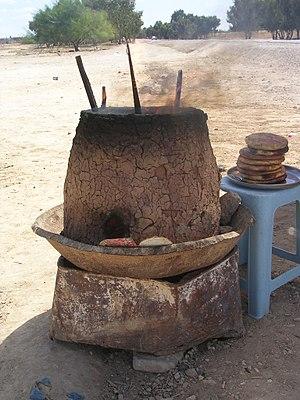
Le pain tabouna est un pain tunisien artisanal, cuit le long des parois d'un four traditionnel en terre cuite, lui-même appelé tabouna.